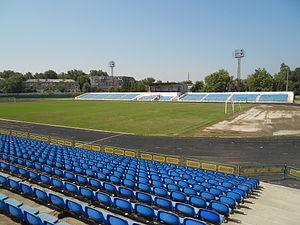
Le stade Olimpia Bălți est un stade multi-usage moldave basé à Bălți.